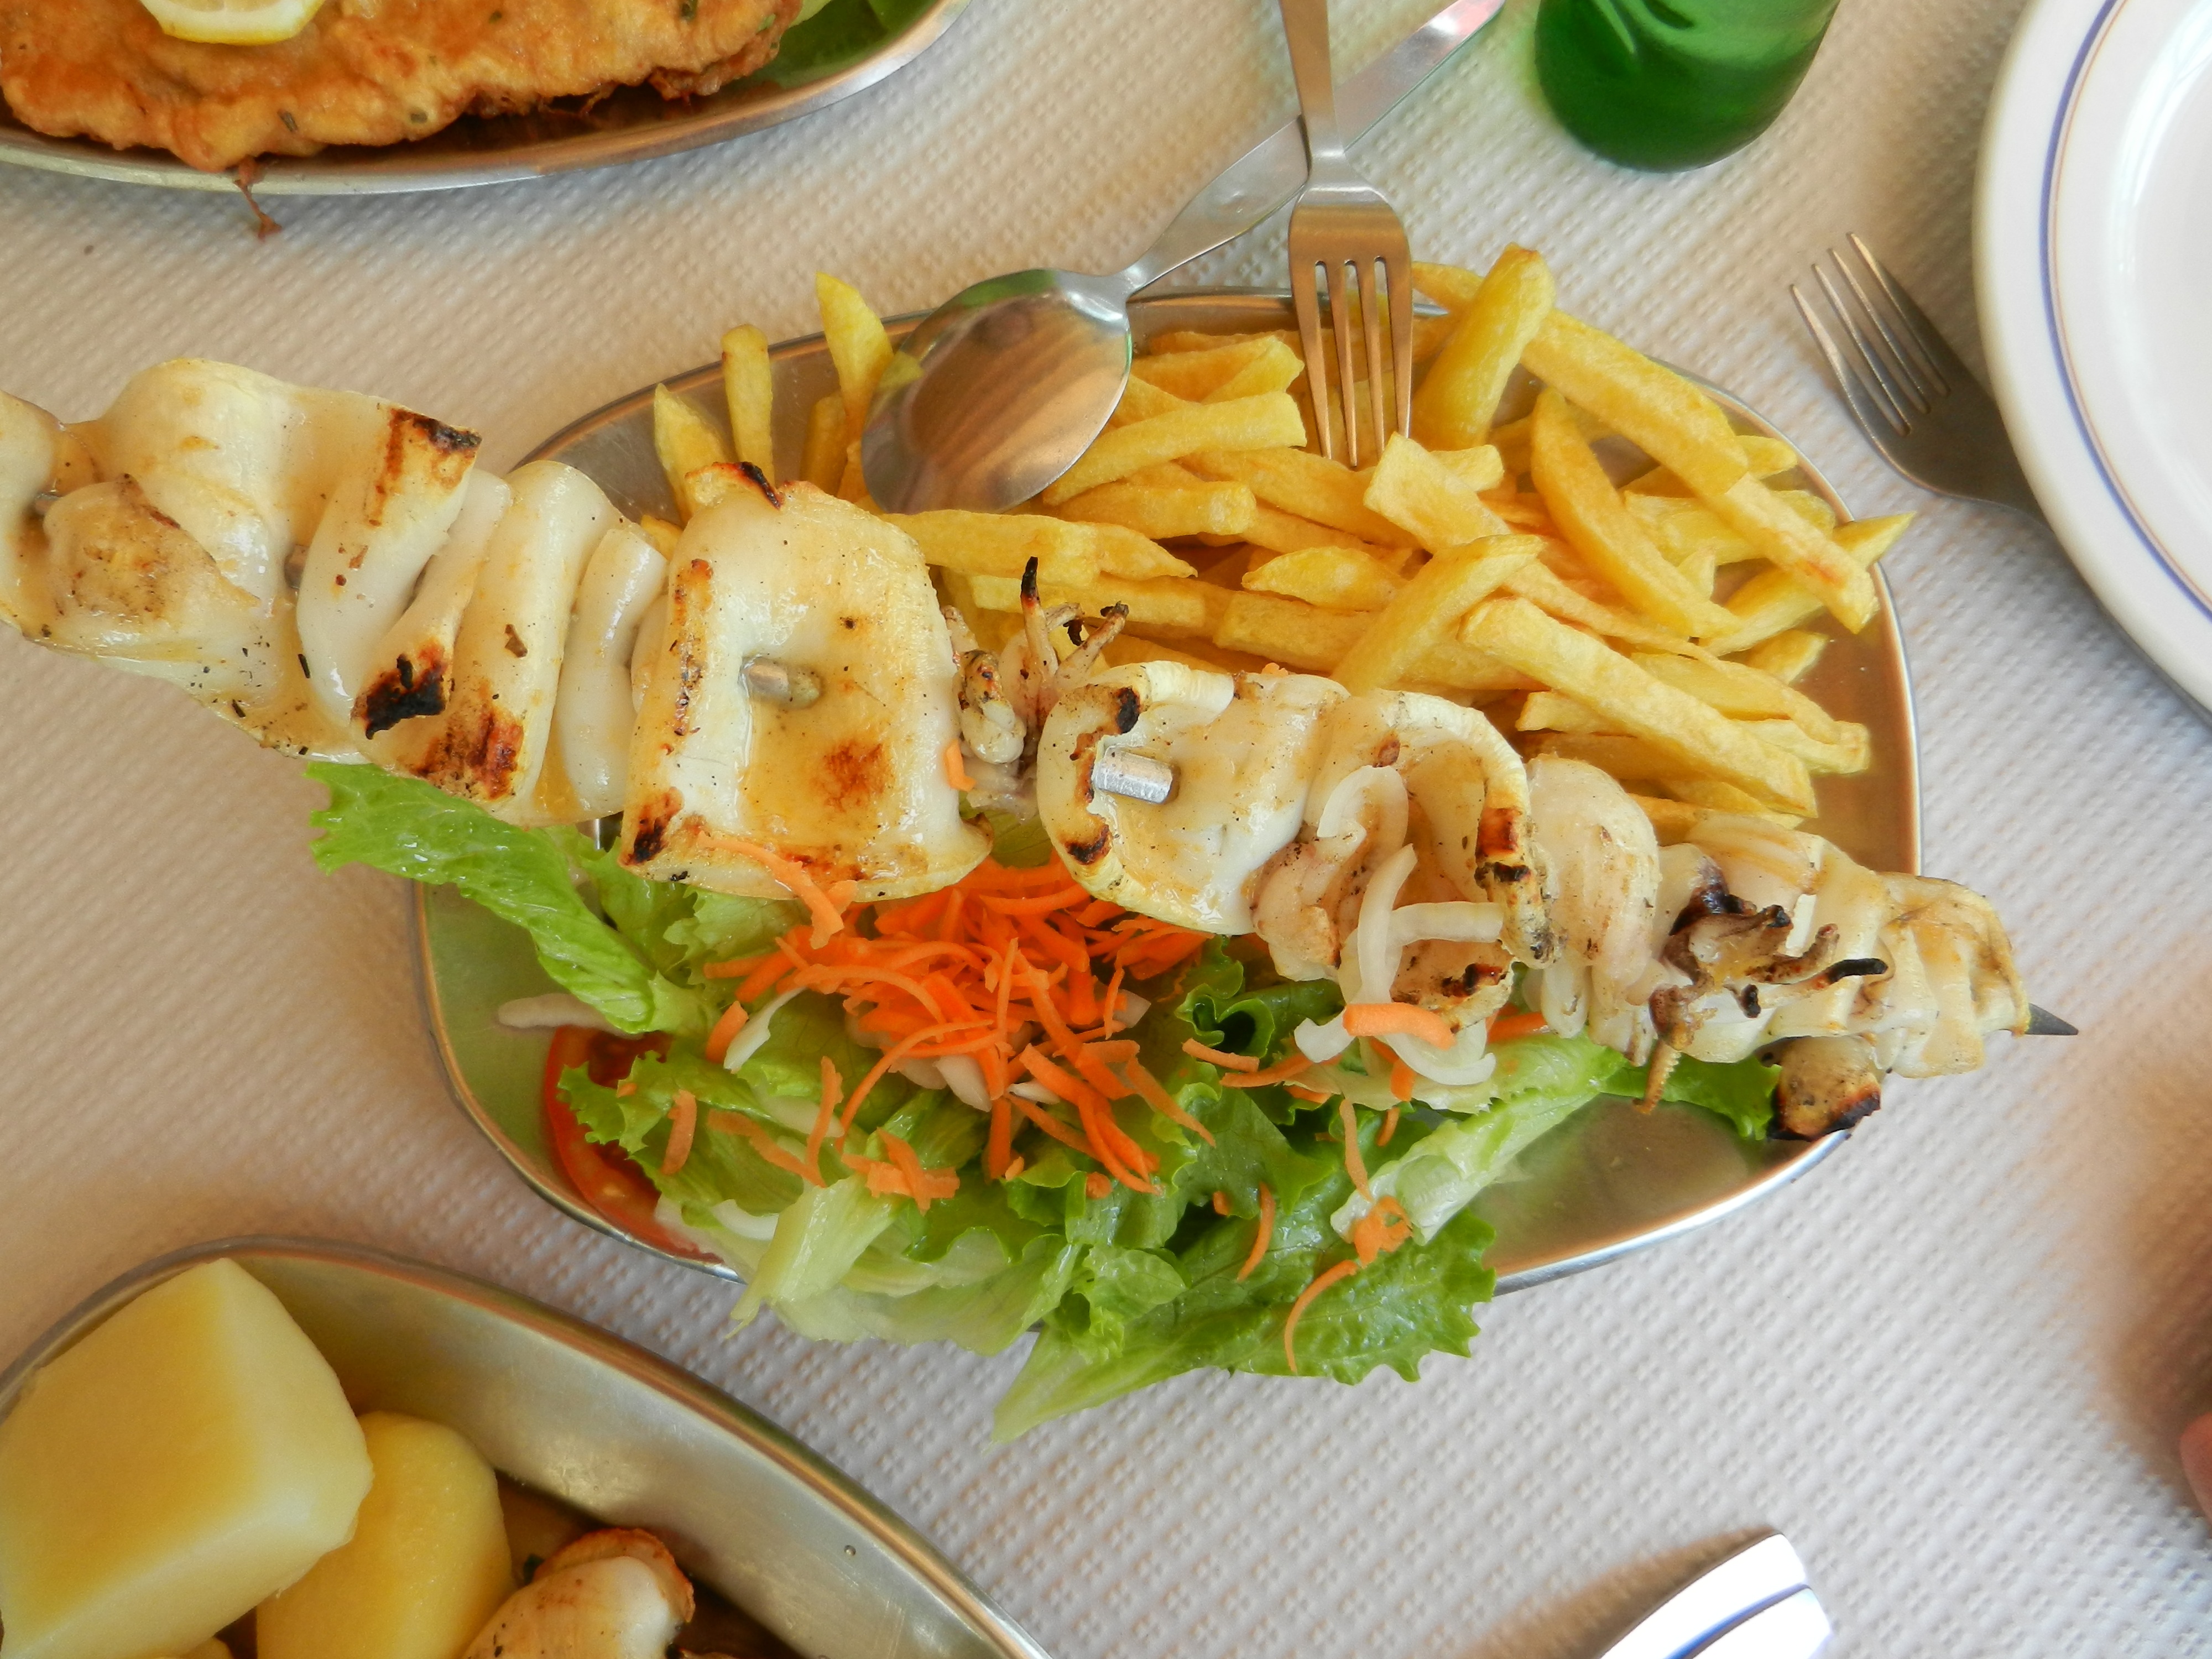
dish, meal, food, produce, breakfast, squid, meat, lunch, cuisine, lettuce, potatoes, french fries